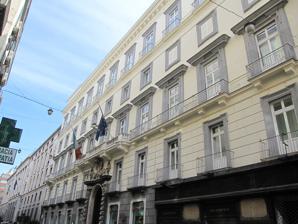
Building: Palazzo Zevallos Stigliano
Country: Italy
Year built: 1639
Art museum, Historic site in Napoli, Italy Palazzo Zevallos Stigliano Palazzo Zevallos Stigliano Façade Established 1989 ( 1989 ) Location Via Toledo 185, Napoli , Italy Coordinates 40°50′23″N 14°14′55″E / 40.8397°N 14.2486°E / 40.8397; 14.2486 Type Art museum , Historic site Website www .palazzozevallos .com The Palazzo Zevallos Stigliano is a Baroque palace located on Via Toledo number 185 in the quartiere San Ferdinando of central Naples , Italy . It is also called the Palazzo Zevallos or Palazzo Colonna di Stigliano , and since 2014 serves as a museum of artworks, mainly spanning the 17th through the early 20th centuries, sponsored by the Cultural Project of the bank Intesa Sanpaolo . This museum is linked to the Museum or Gallerie di Piazza Scala in Milan and the Museum at Palazzo Leoni Montanari in Vicenza , also owned by the Bank. History The palace was commissioned by Giovanni Zevallos, Duke of Ostuni. The palace was built between 1637 and 1639 after a design by Cosimo Fanzago . The palace was damaged during the 1646 Revolution of Masaniello , and in 1653 sold to the Flemish merchant Jan van den Eynde , at the time one of the richest men in Naples. Jan van den Eynde and his son Ferdinand wholly renovated the palace, with the help of the architect-friar Bonaventura Presti. Arms of the unification of the Houses of Colonna (left) and Van den Eynde (right) standing above the gate of the Palazzo Zevallos Stigliano Van den Eynde, who was also the owner of one of largest art collections in the Napoletano , filled the palace with a colossal collection of paintings, by artist such as Leonard Bramer , Giacinto Brandi , Jan van Boeckhorst , Jan Brueghel the Elder , Paul Bril , Viviano Codazzi , Aniello Falcone , Guercino , David de Haen , Pieter van Laer , Jan Miel , Cornelius van Poelenburch , Cornelis Schut , Goffredo Wals , Bartolomeo Passante , Mattia Preti , Pieter Paul Rubens , Carlo Saraceni , Massimo Stanzione , Van Dyck , Simon Vouet , Pieter de Witte and many others. Jan van den Eynde's granddaughter, Giovanna van den Eynde , daughter of the Marquess Ferdinand, married the Prince of Sonnino, Giuliano Colonna, who then inherited the palace in 1688. The palace still bears the Arms of unification of the Van den Eynde and Colonna over its gate. Interior courtyard. Over the decades following the end of the 19th century, the palace was acquired by the Banca Commerciale Italiana , and reconstruction was pursued under architect Luigi Platania . The facade acquired its present look, and a monumental marble staircase was installed, which is surrounded by 19th century frescoes by Giuseppe Cammarano and Gennaro Maldarelli . The frescoes include Cammarano's Apotheosis of Sappho (1832). The courtyard was made into a stunning covered public hall vaulted by a glass ceiling with a floral motifs. The palace became a public museum and gallery. In 2001 Banca Intesa, became the Intesa Sanpaolo . Collections Among the works contained in the gallery are: The Martyrdom of Saint Ursula by Caravaggio , thought to be his final work Judith and Holofernes , attributed to Louis Finson , which may be a copy of a Caravaggio original Holy Family with St Francis of Assisi , by Angelo Caroselli Christ and the Adulturess by Bernardo Cavallino San Giorgio by Francesco Guarini Adoration by the Magi attributed to Master of the Annunciation to the Shepherds Tobias heals his father's blindness by Hendrick de Somer Two still-life canvases by Paolo Porpora Still life with bread, fruit, game, and fish by Giovan Battista Ruoppolo Two still lifes by Giuseppe Recco Still-lifes with Vases of Flowers (1715) by Baldassare De Caro Hagar and Ishmael in Desert with Angel by Francesco Solimena The secret letter and The Concert by Gaspare Traversi Four Veduta of Naples including Largo di Palazzo and il borgo di Chiaia da Pizzofalcone (1729) by Gaspare van der Wittel (Vanvitelli) Landscape by Anton Sminck Pitloo Four water color landscapes by Giacinto Gigante Landscape with laghetto by Nicola Palizzi La terrazza di Domenico Morelli by Achille Carrillo Isabella Orsini duchessa di Bracciano (1844) by Francesco Domenico Guerrazzi Landscapes by Federico Rossano Landscapes by Marco De Gregorio Landscape by Giuseppe De Nittis Landscapes by Gioacchino Toma Landscape by Giuseppe Fabozzi Landscape by Francesco Mancini Portrait of painter Vincenzo Migliaro by Gaetano Esposito Two self-portraits by Francesco Paolo Michetti Woman with fan by Domenico Morelli Two capricci of antique monuments by Vincenzo Abbati and Domenico Battaglia Work by Paolo Vetri Urban vedute by Carlo Brancaccio , Francesco Mancini , Francesco Paolo Diodati and Vincenzo Migliaro Frescoes of Faith by Giuseppe Cammarano and Gennaro Maldarelli Portraits of Mariano Fortuny and Domenico Morelli , by Vincenzo Gemito Kidnapping of Helen and Immaculate Conception by Luca Giordano Christ Blessing by Francesco Di Maria Four allegories of Faith (ovals, 1759) by Francesco De Mura from Sala delle Udienze of the Palazzo Monte di Pieta, Naples 40°50′23″N 14°14′55″E / 40.8397°N 14.2486°E / 40.8397; 14.2486 v t e Museums of Naples Cappella Sansevero Certosa di San Martino Città della Scienza Girolamini Museo Civico Filangieri Museo d'Arte Contemporanea Donnaregina Museo del Corallo Museo del Tesoro di San Gennaro Museo di Capodimonte Museo Mustilli National Archaeological Museum ( Secret Museum ) National Museum of Ceramics National Railway Museum of Pietrarsa Palazzo Zevallos Stigliano‎ Pio Monte della Misericordia Royal Palace of Caserta Royal Palace of Naples ( Biblioteca Nazionale Vittorio Emanuele III • Farnese Collection ) Villa Pignatelli Zoological Museum of Naples References